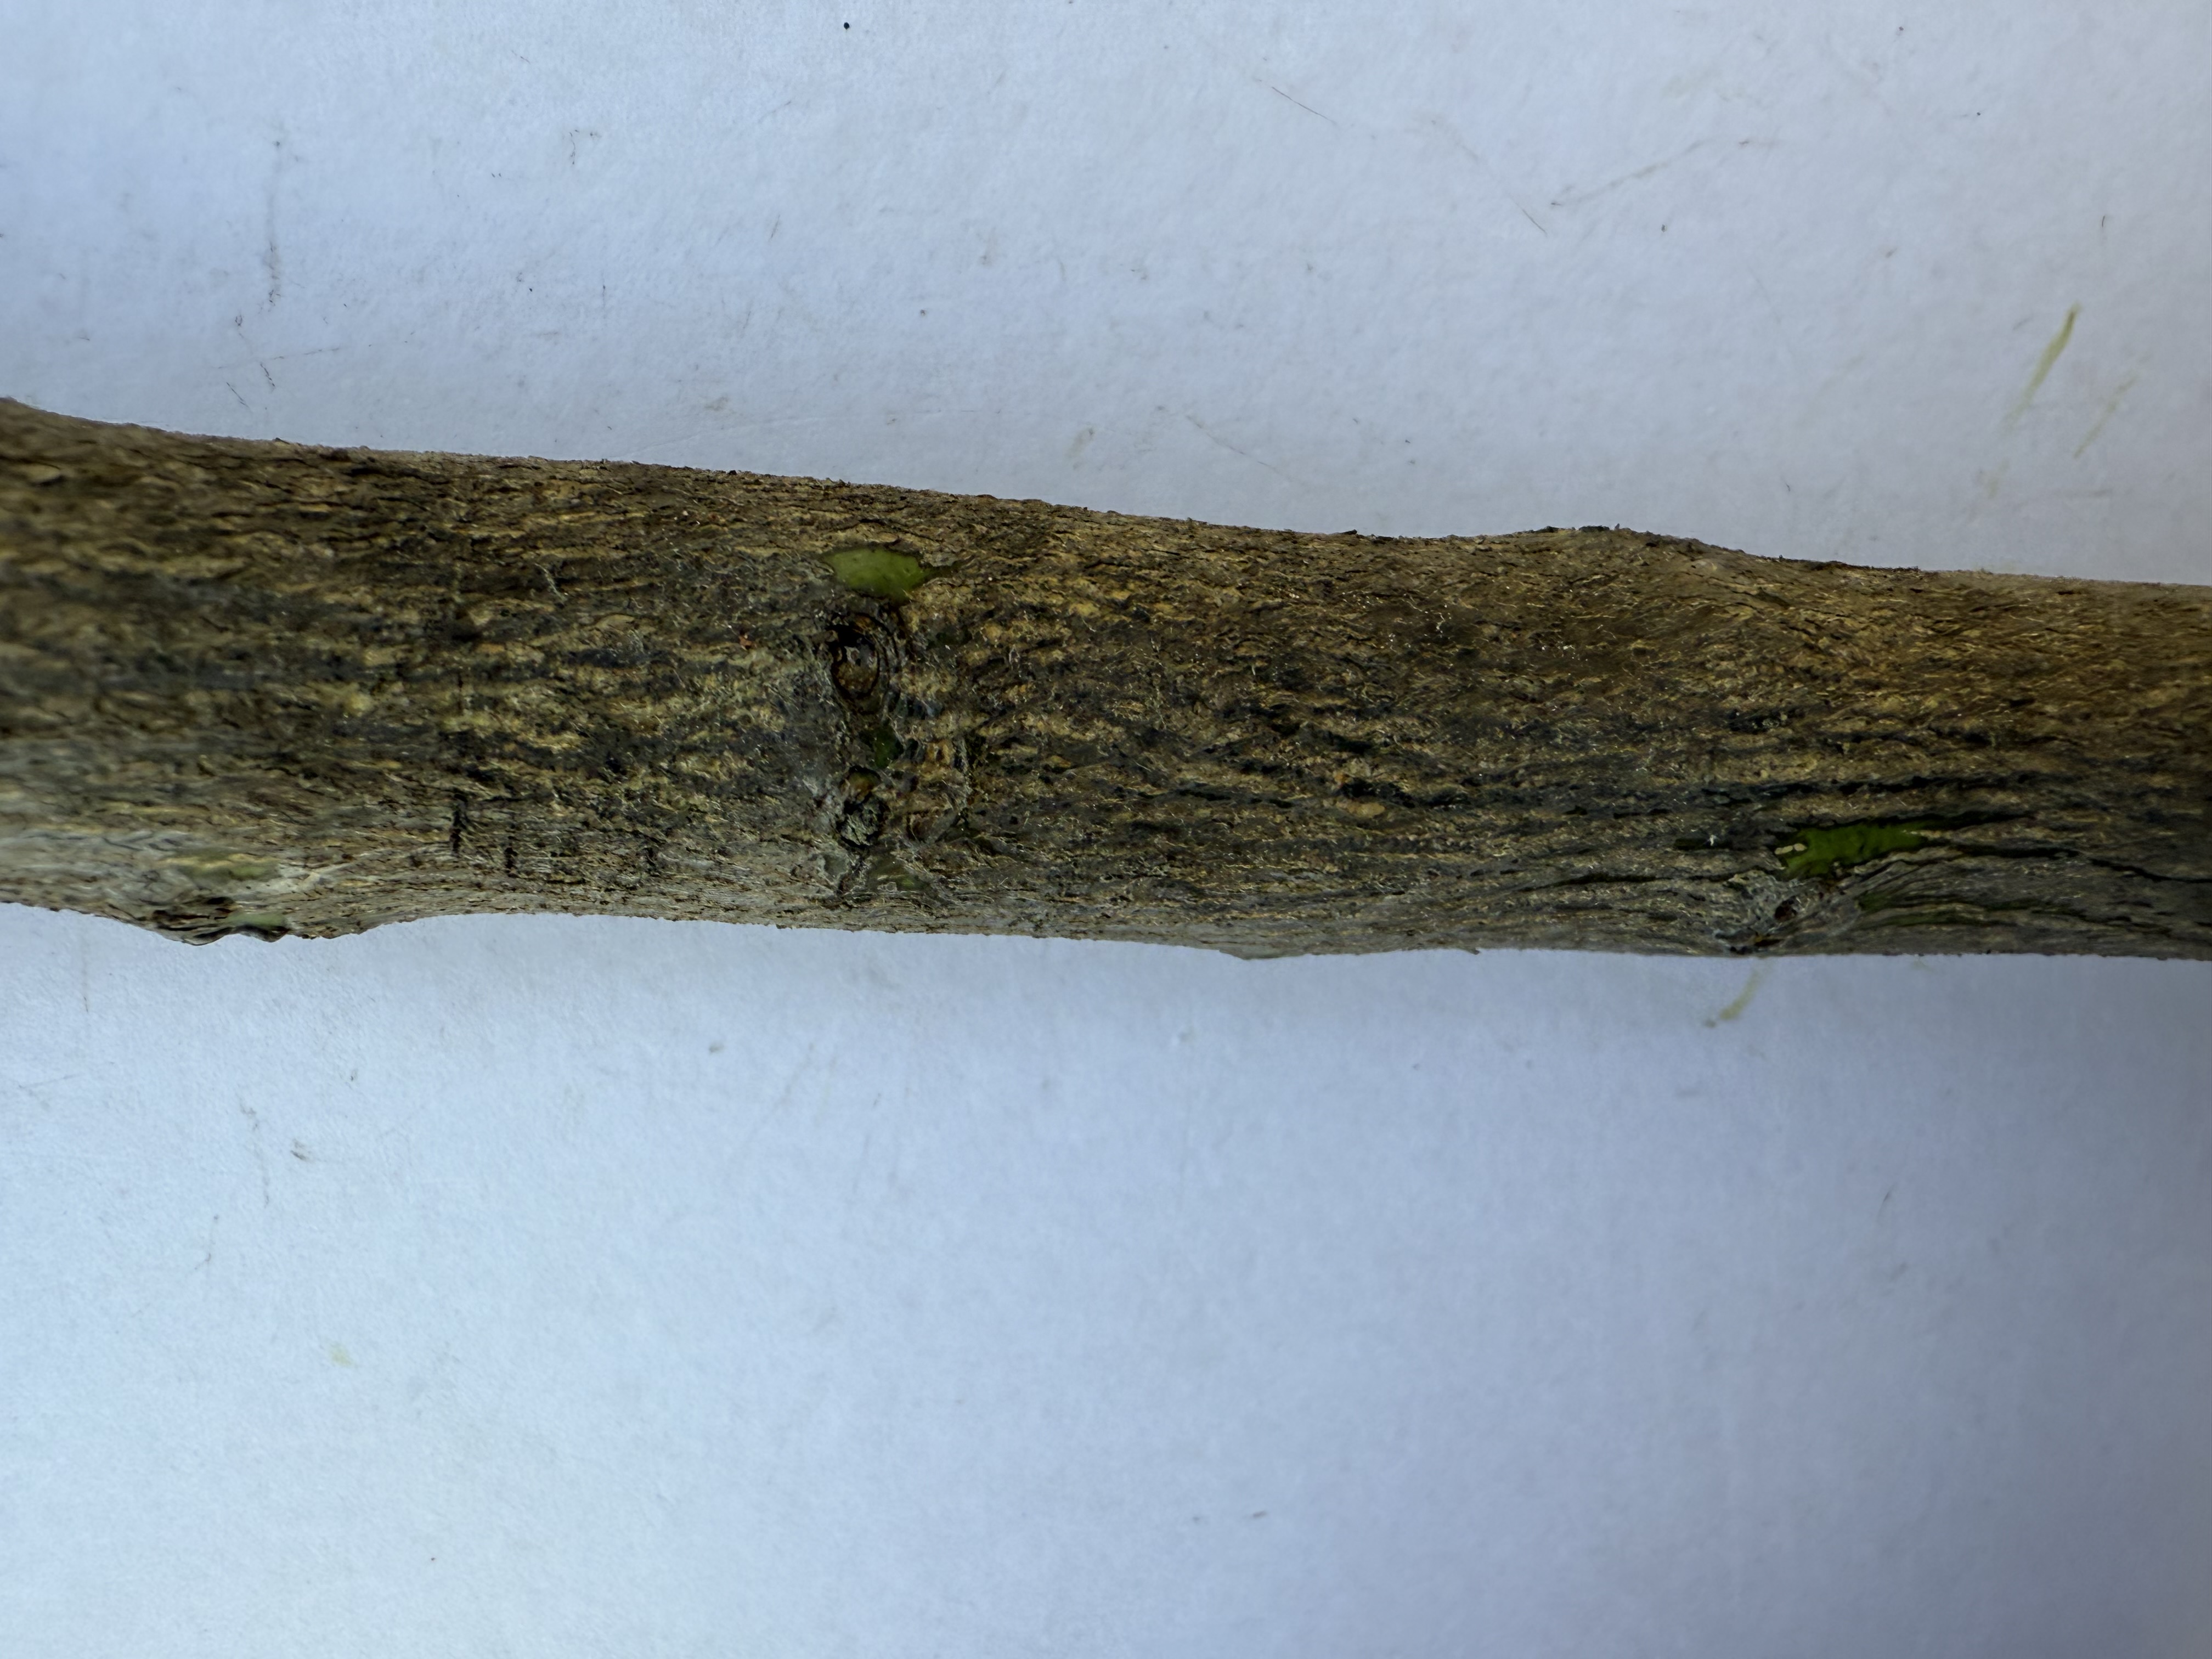
Variety: Lemon